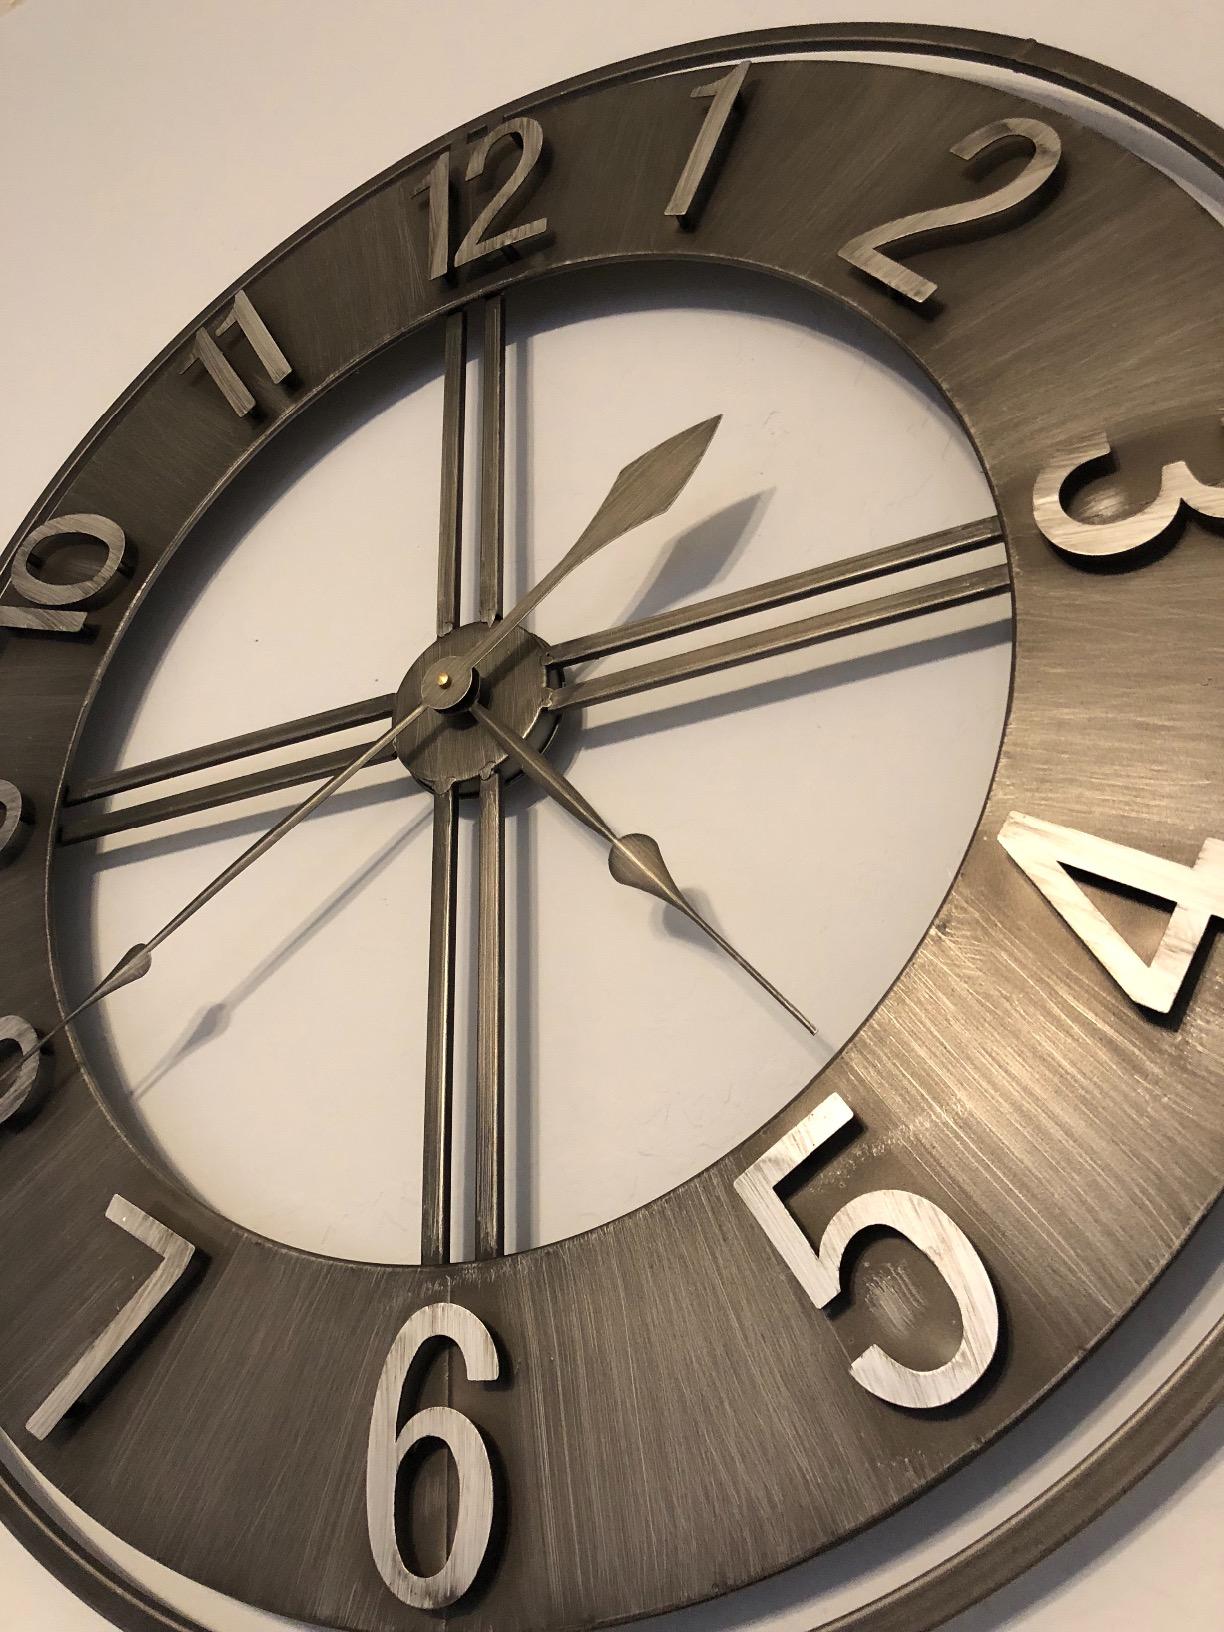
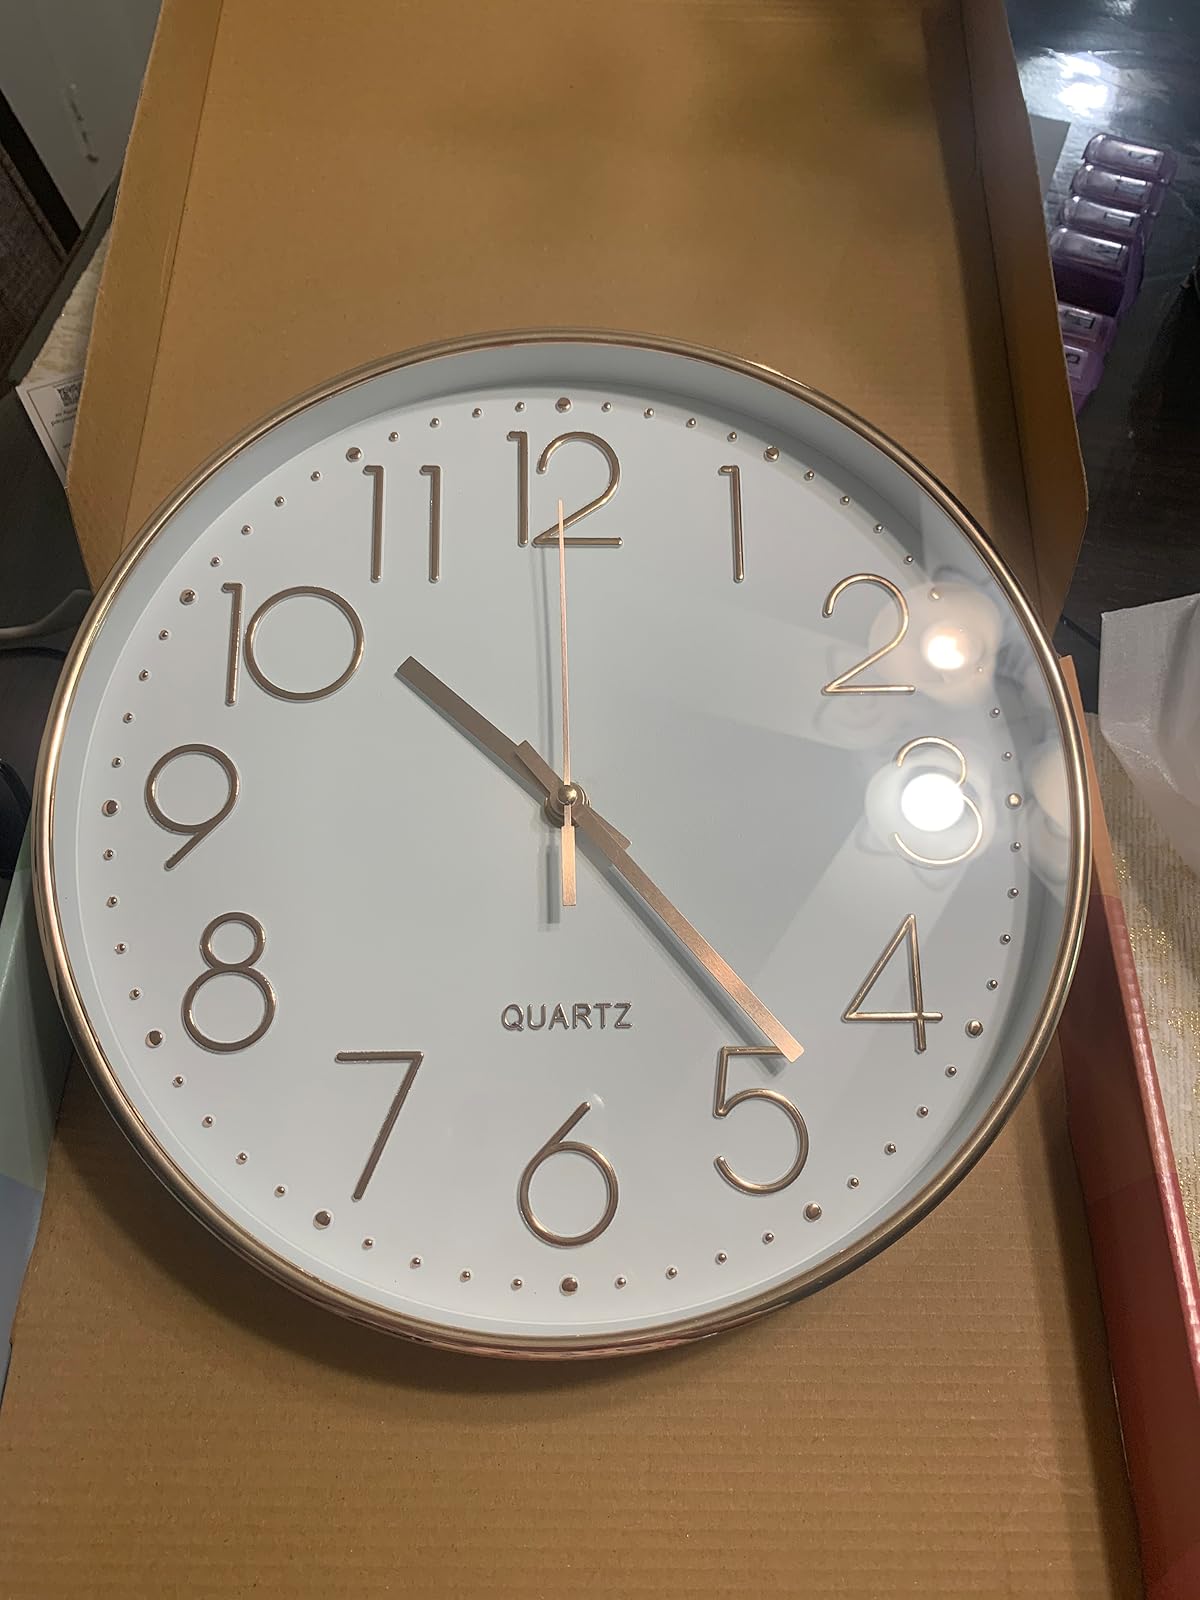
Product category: clock
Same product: no